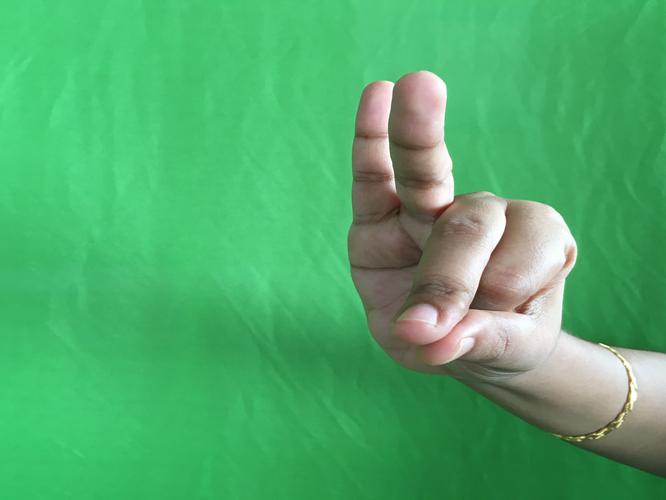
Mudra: Bramaram
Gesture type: single_hand